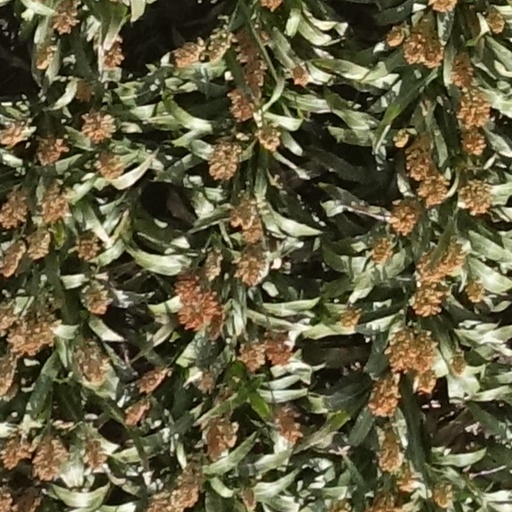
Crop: sorghum